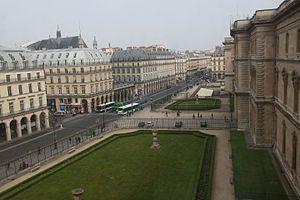
La place de l'Oratoire est une ancienne voie de Paris située dans l'ancien 4ᵉ arrondissement